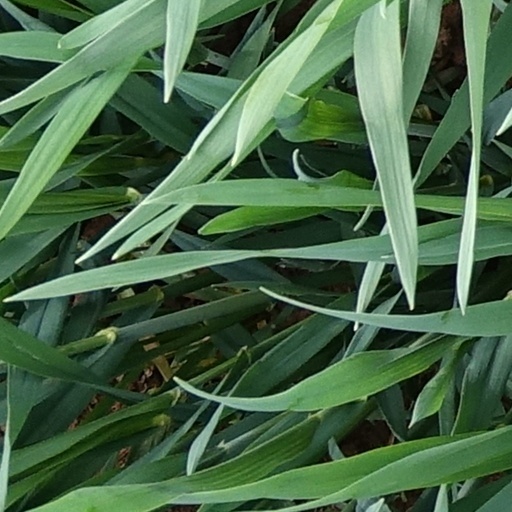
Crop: wheat